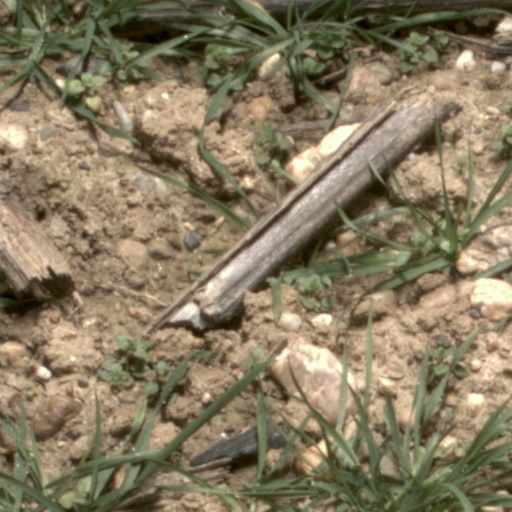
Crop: wheat